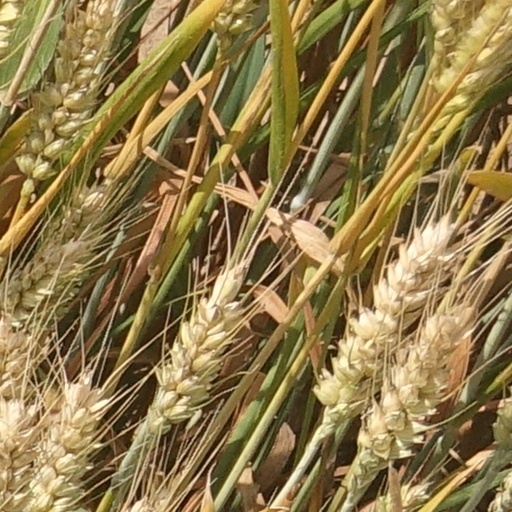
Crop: wheat